Answer in natural language. Considering the relative positions, is black lshaped countertop to the left or right of abstract painting in a black frame? Choose between the following options: right or left
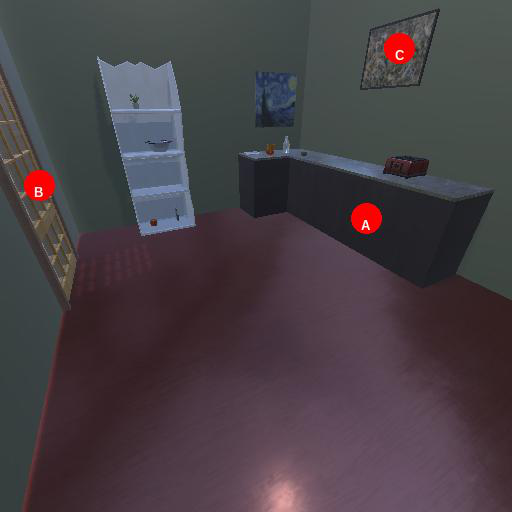
<answer>left</answer>